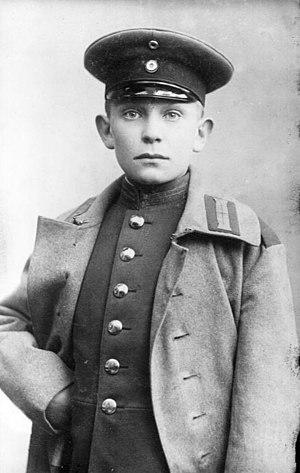
Hermann Göring, ou Goering, est un militaire, homme politique et criminel de guerre allemand, dirigeant de premier plan du parti nazi et du gouvernement du Troisième Reich.